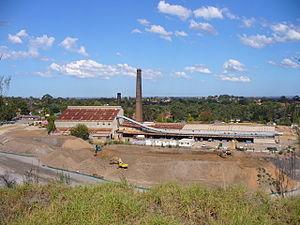
Eastwood est un quartier de la banlieue de Sydney, dans l'état de la Nouvelle Galles du Sud en Australie. Eastwood est situé à environ 17 km au Nord-Est du quartier des affaires de Sydney et est situé dans la zone d'administration locale de Ryde et de Parramatta.